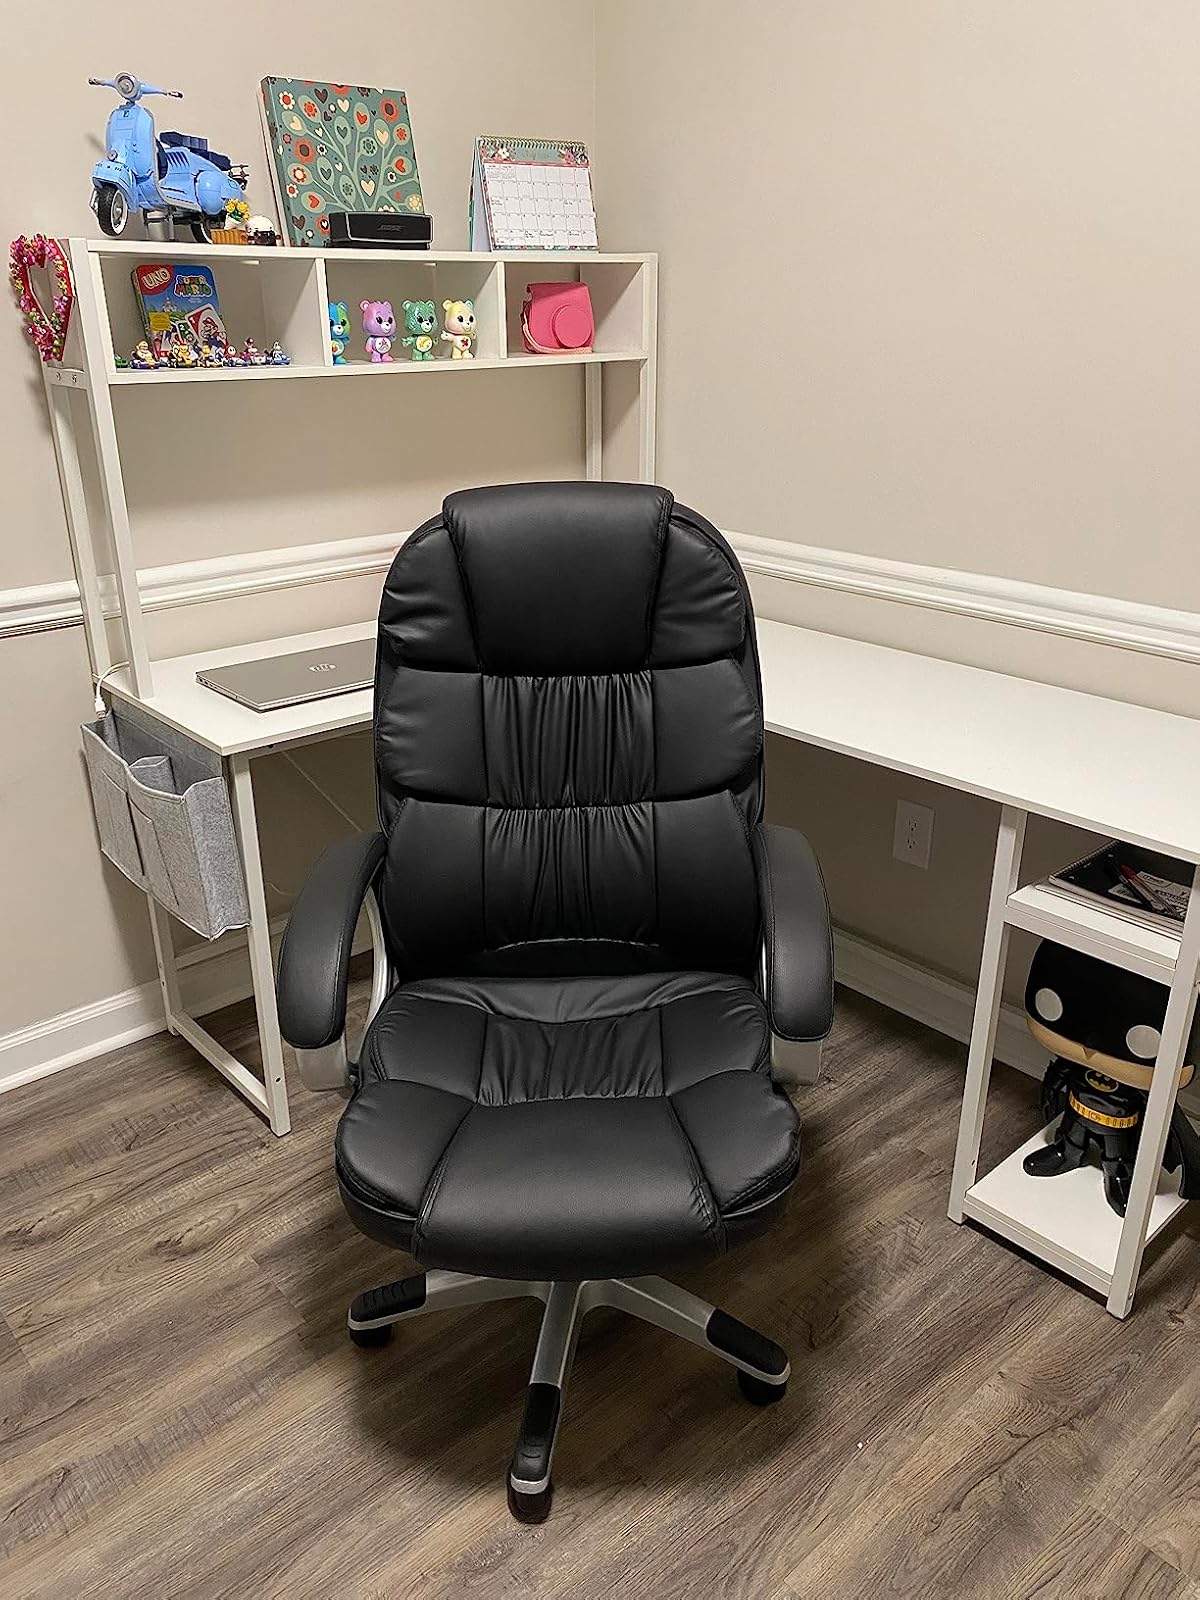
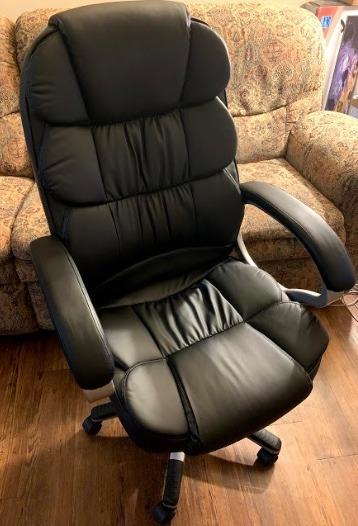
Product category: items_chair
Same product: yes